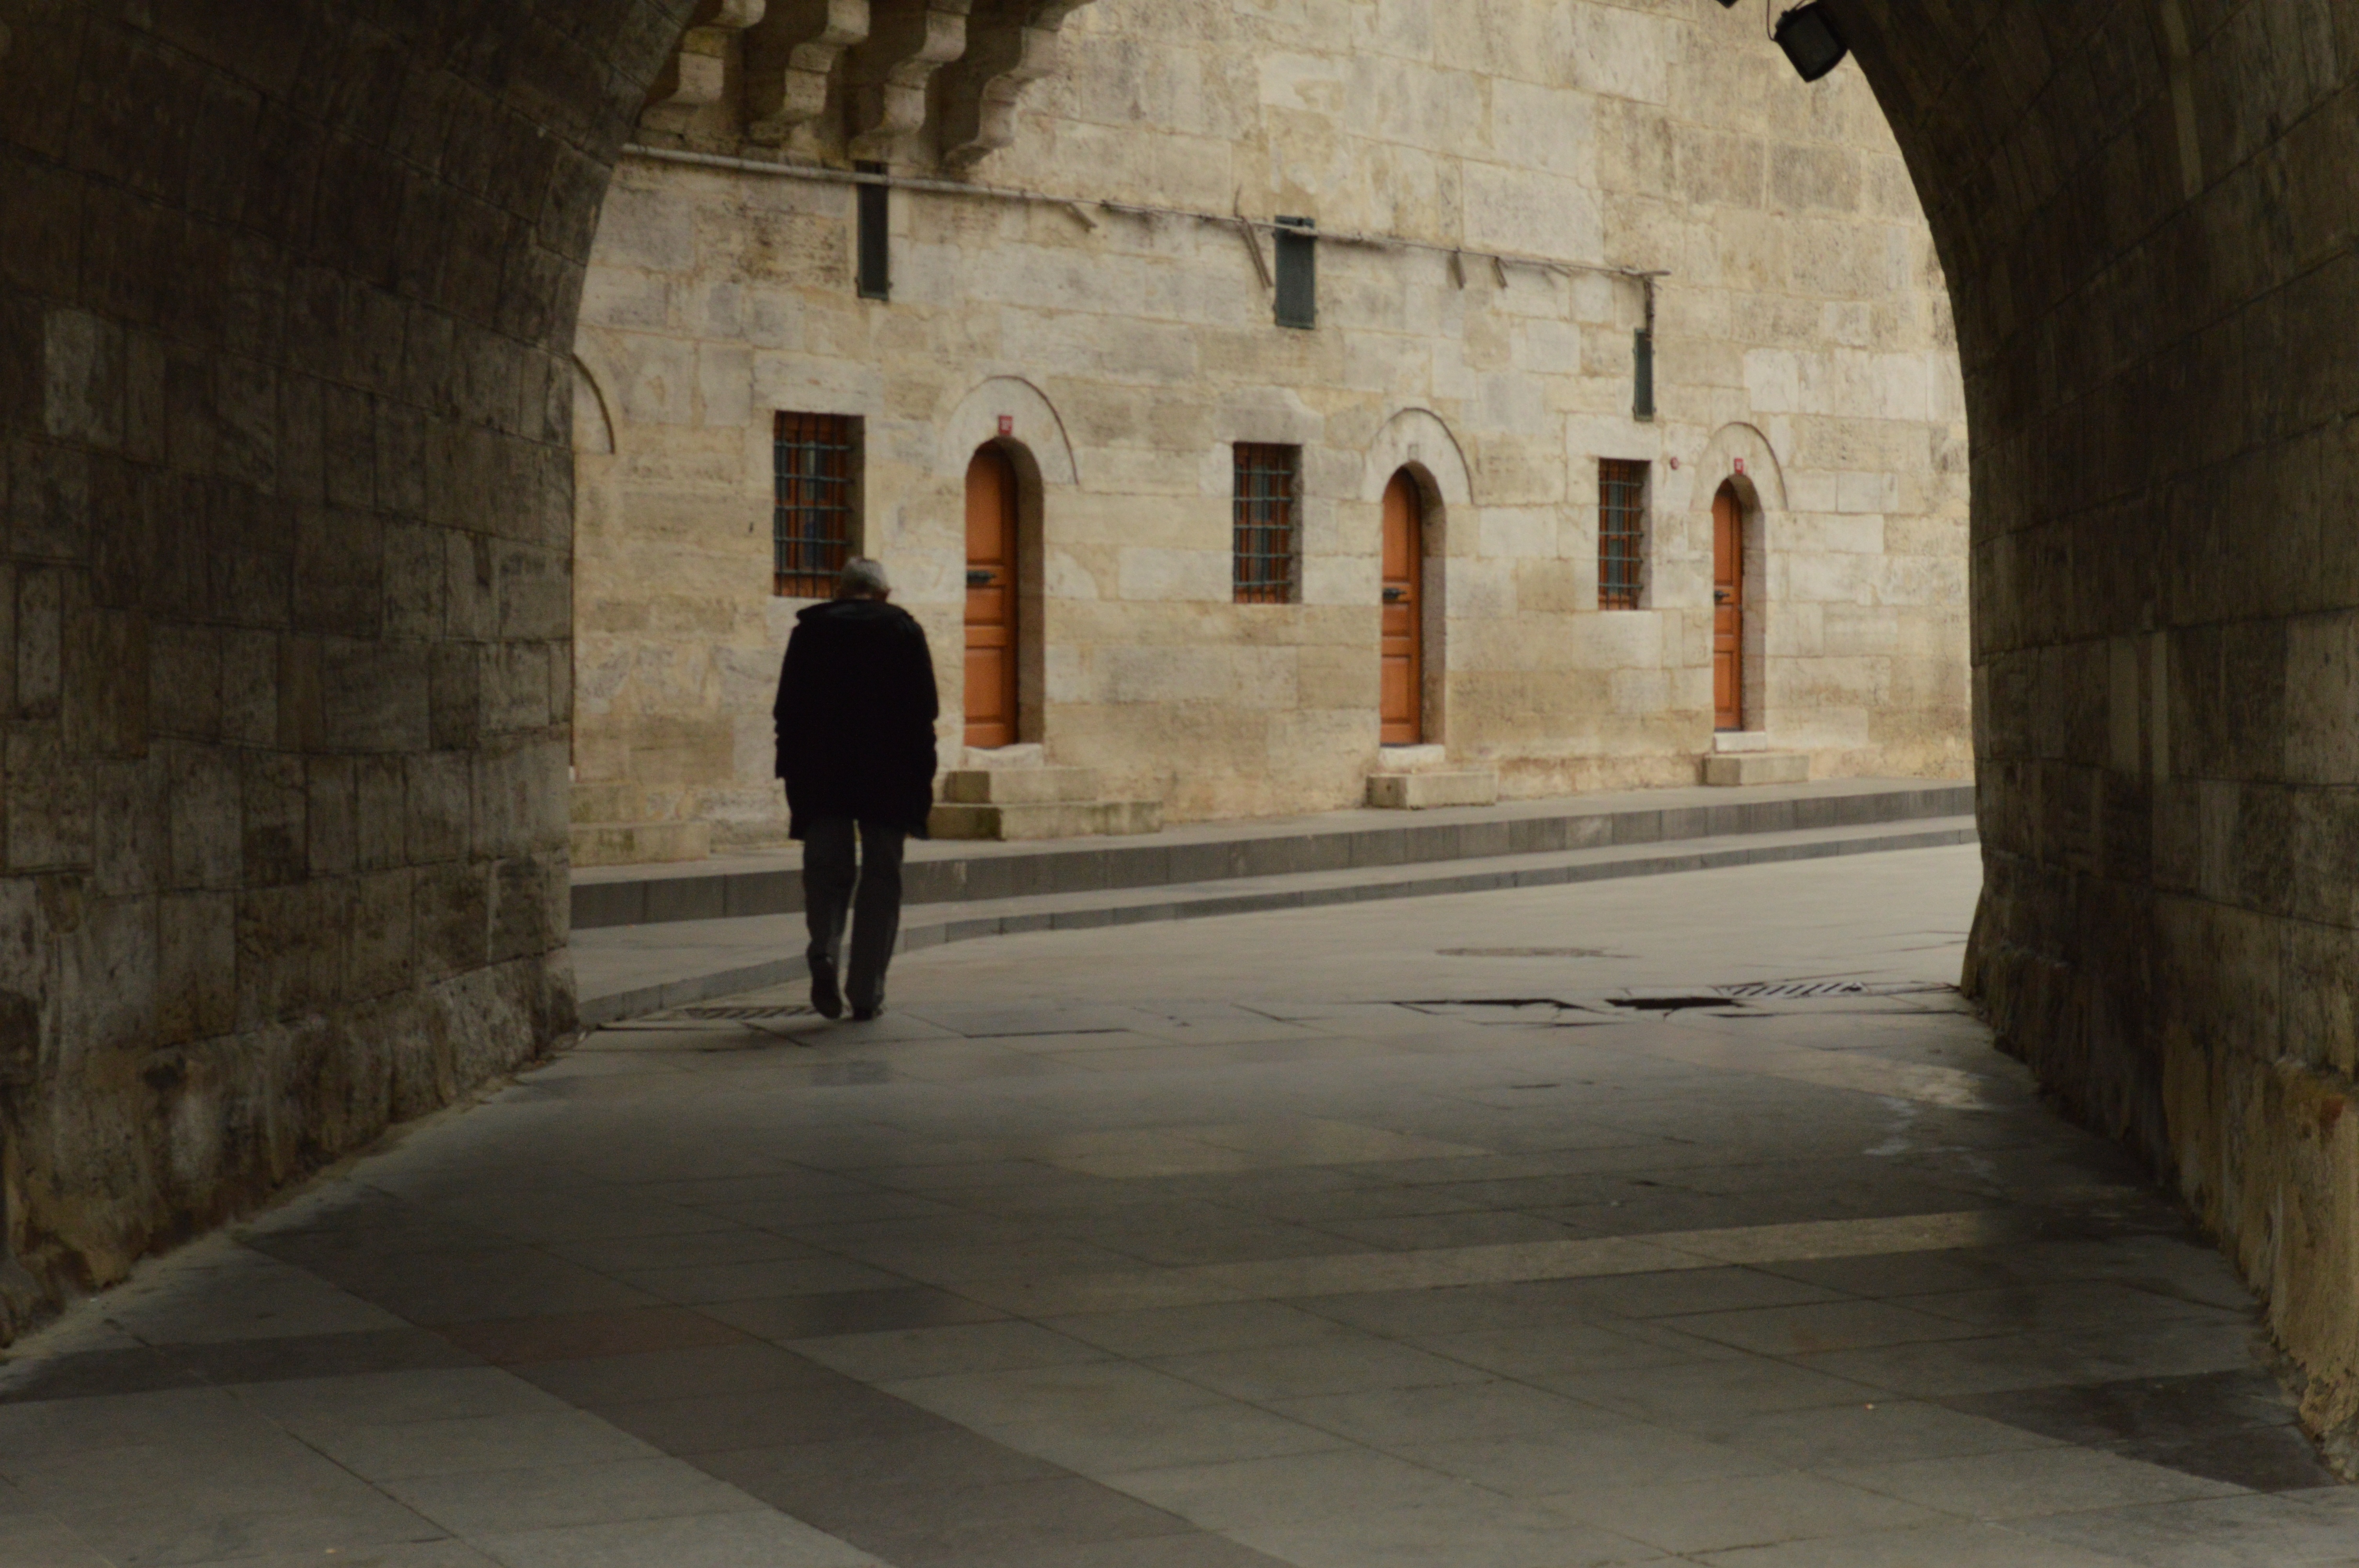
architecture, street, building, alley, arch, sadness, temple, infrastructure, loneliness, monastery, crypt, emin n, ancient history